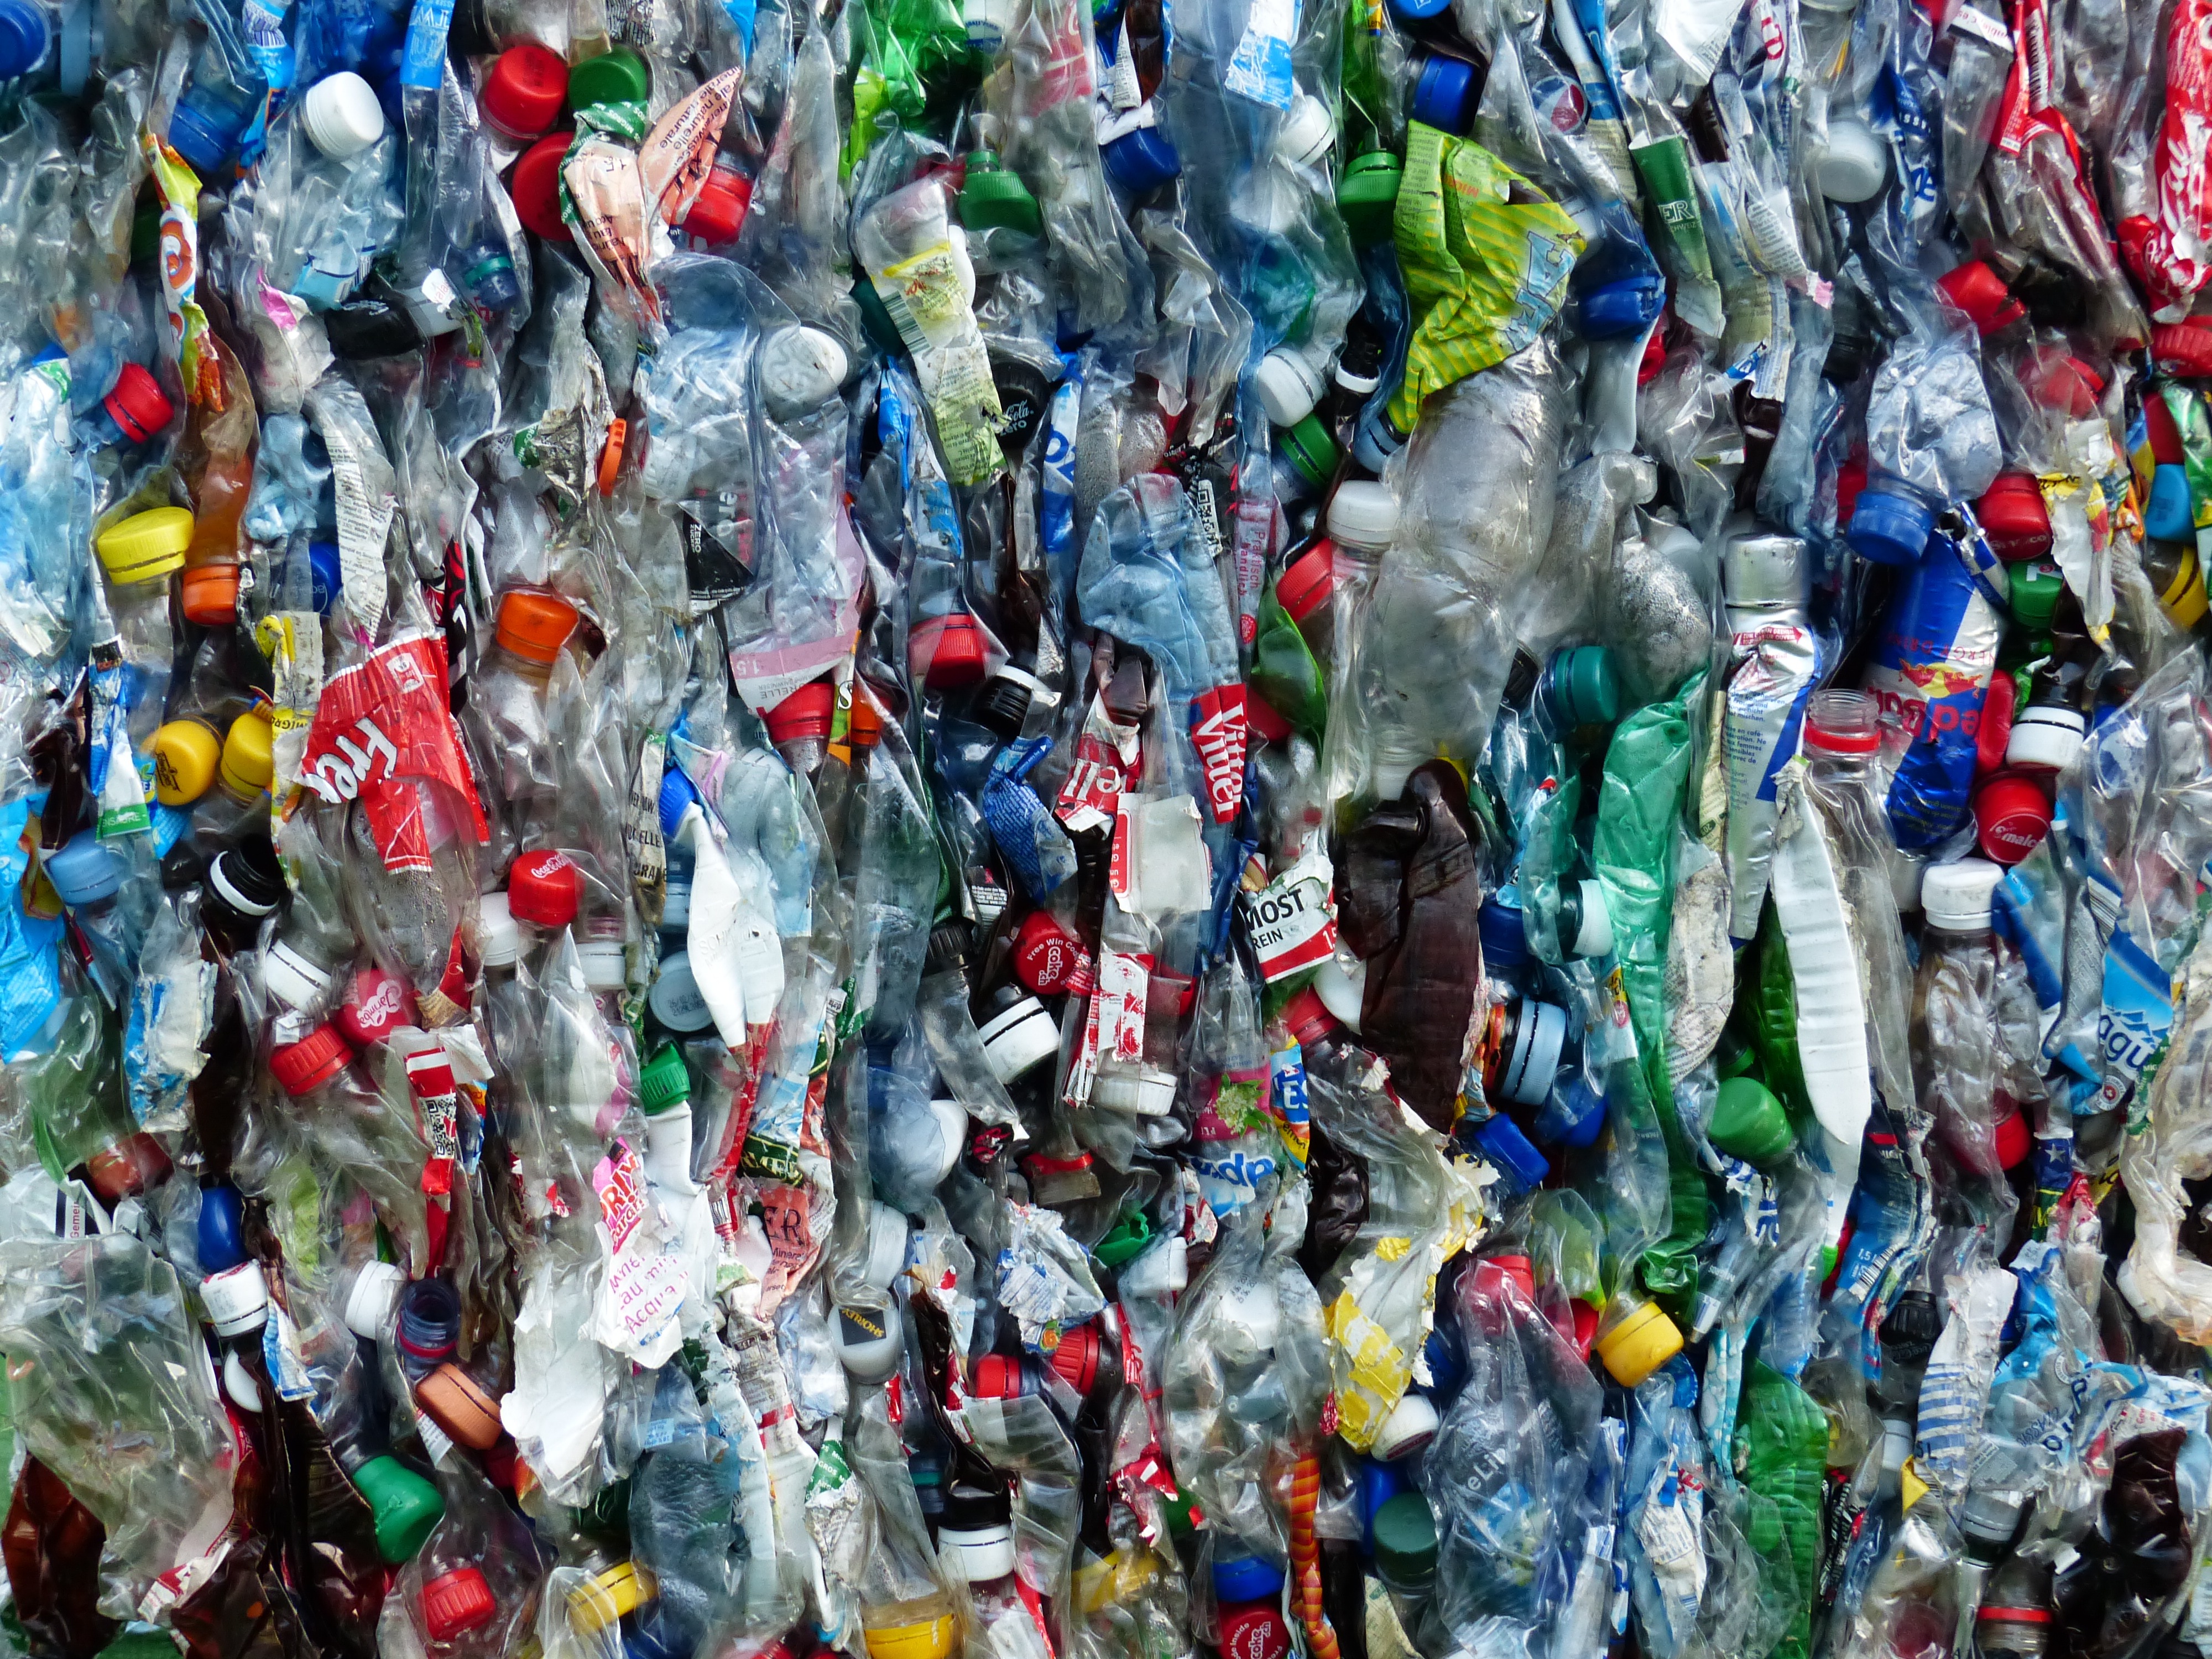
people, plastic, crowd, color, bazaar, bottles, waste, cube, garbage, recycling, circuit, pressed, environmental protection, trashbin, plastic bottles, presses, garbage collection, pressed together